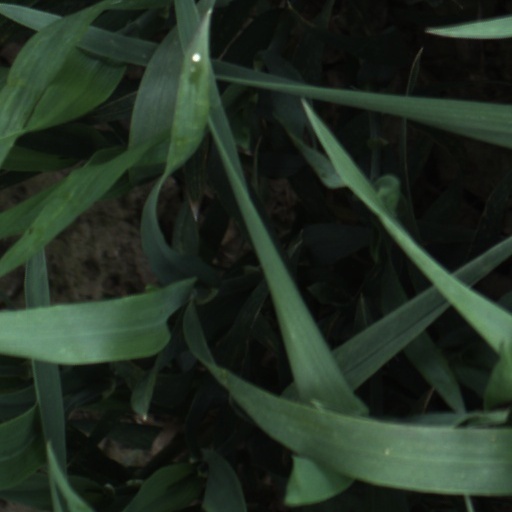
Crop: wheat